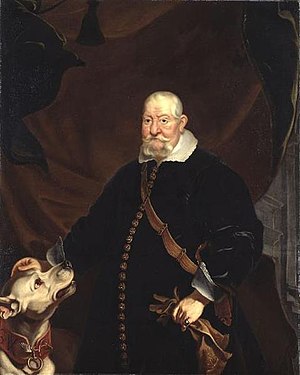
Johan Georg 1. af Sachsen
Portræt af Kurfyrst Johan Georg 1. af Sachsen, udført af Franz Luycx, 1652.
Johann Georg 1. var kurfyrste af Sachsen fra 1611 til 1656. Han tilhørte den albertinske linje af Huset Wettin. Han overtog kurfyrstendømmet efter sin bror Christian 2. og blev efterfulgt af sin søn Johan Georg 2..